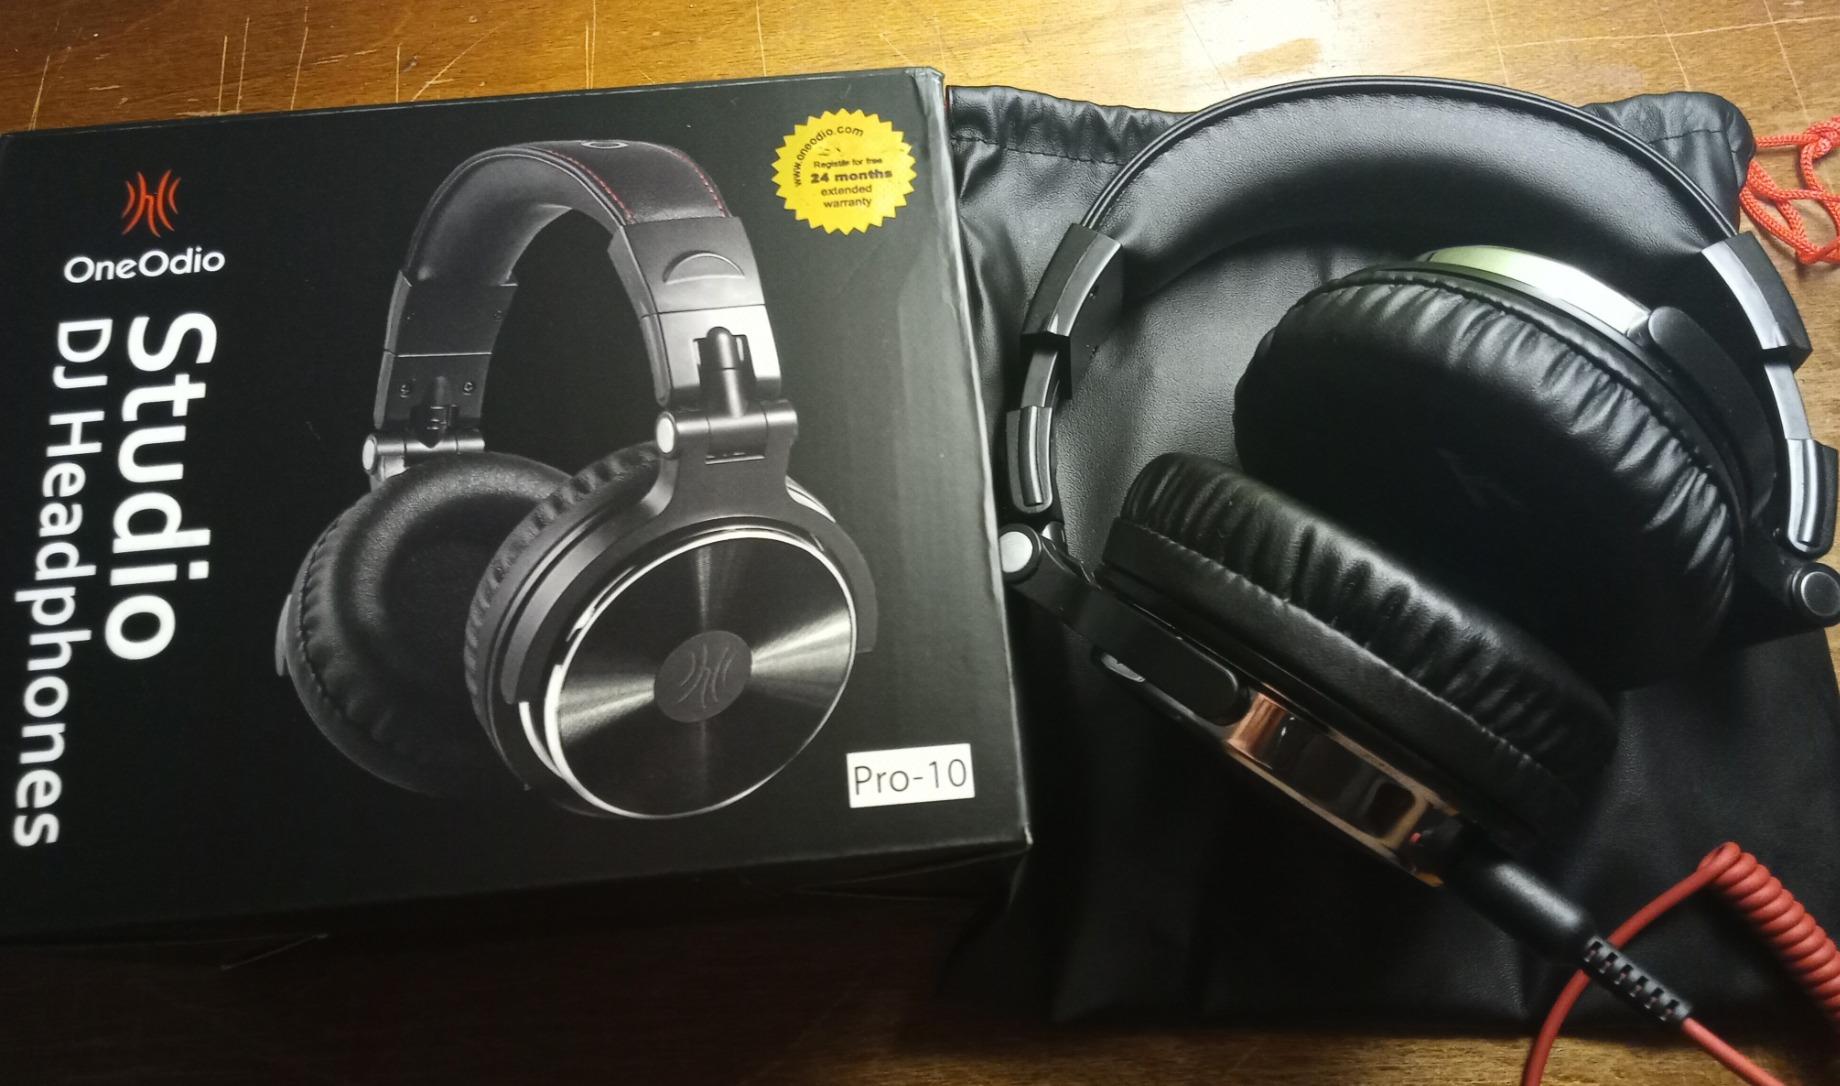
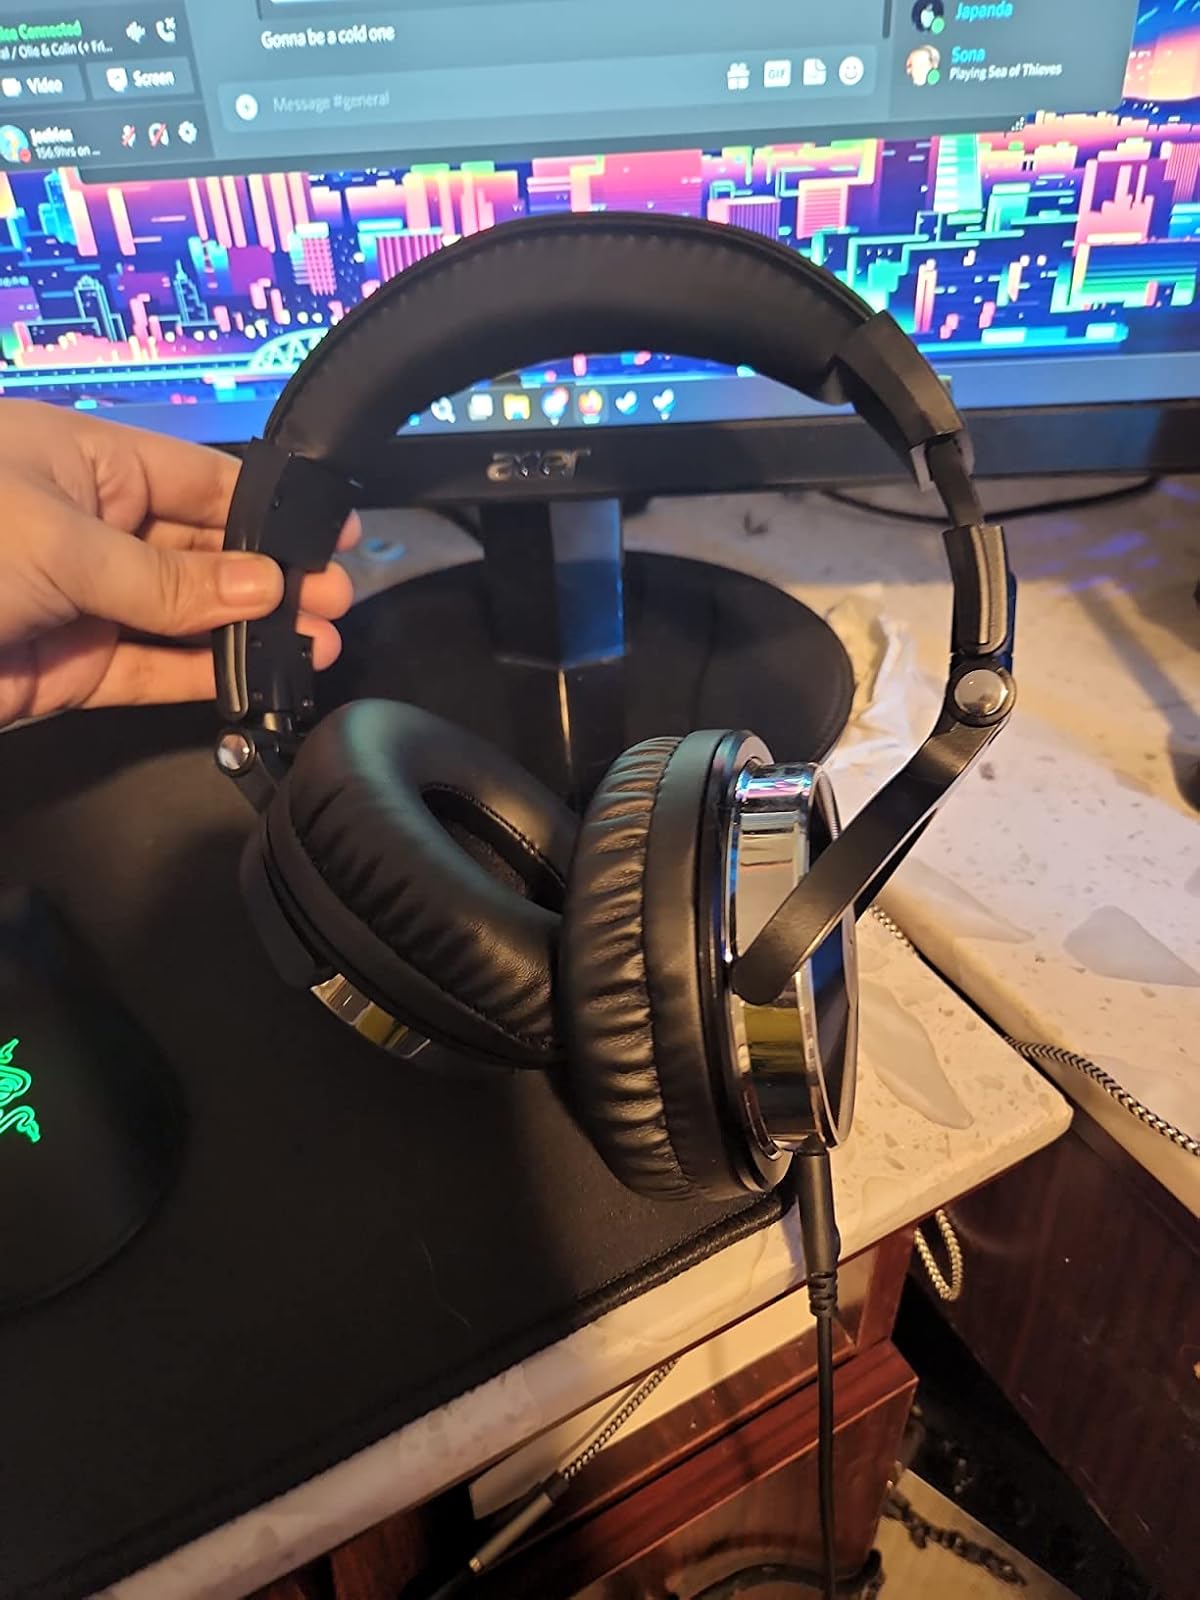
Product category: headphones
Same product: yes